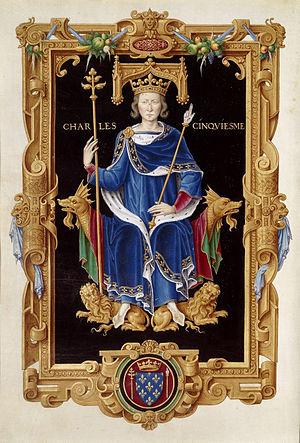
Charles V le sage d'après le Recueil des rois de France de Jean Du Tillet. Bibliothèque Nationale de France. Peinture réalisée d'après l'image gravée sur le grand sceau du roi. Un médaillon, au milieu de la partie inférieure de la bordure, présente l'image du contre-sceau royal.
Jean Bernier ou Jehan Bernier ou encore Jean Le Bernier, chevalier, sénéchal, bailli, gouverneur, conseiller du roi de France, prévôt de Paris et maître des requêtes de l'Hôtel du Roi.